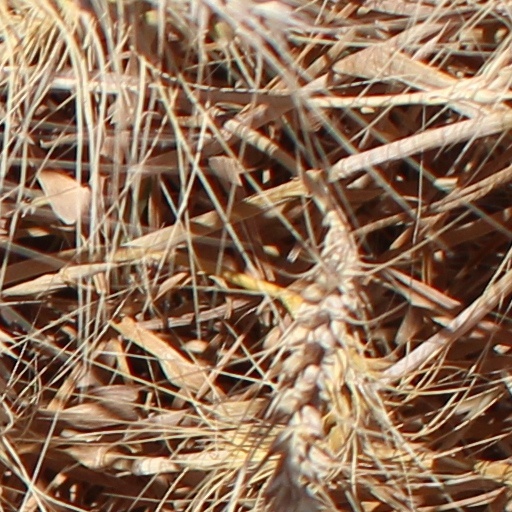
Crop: wheat